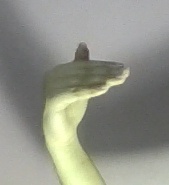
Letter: khaa